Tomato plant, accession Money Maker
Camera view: tilt-top (135 deg); turntable rotation: 210 degrees
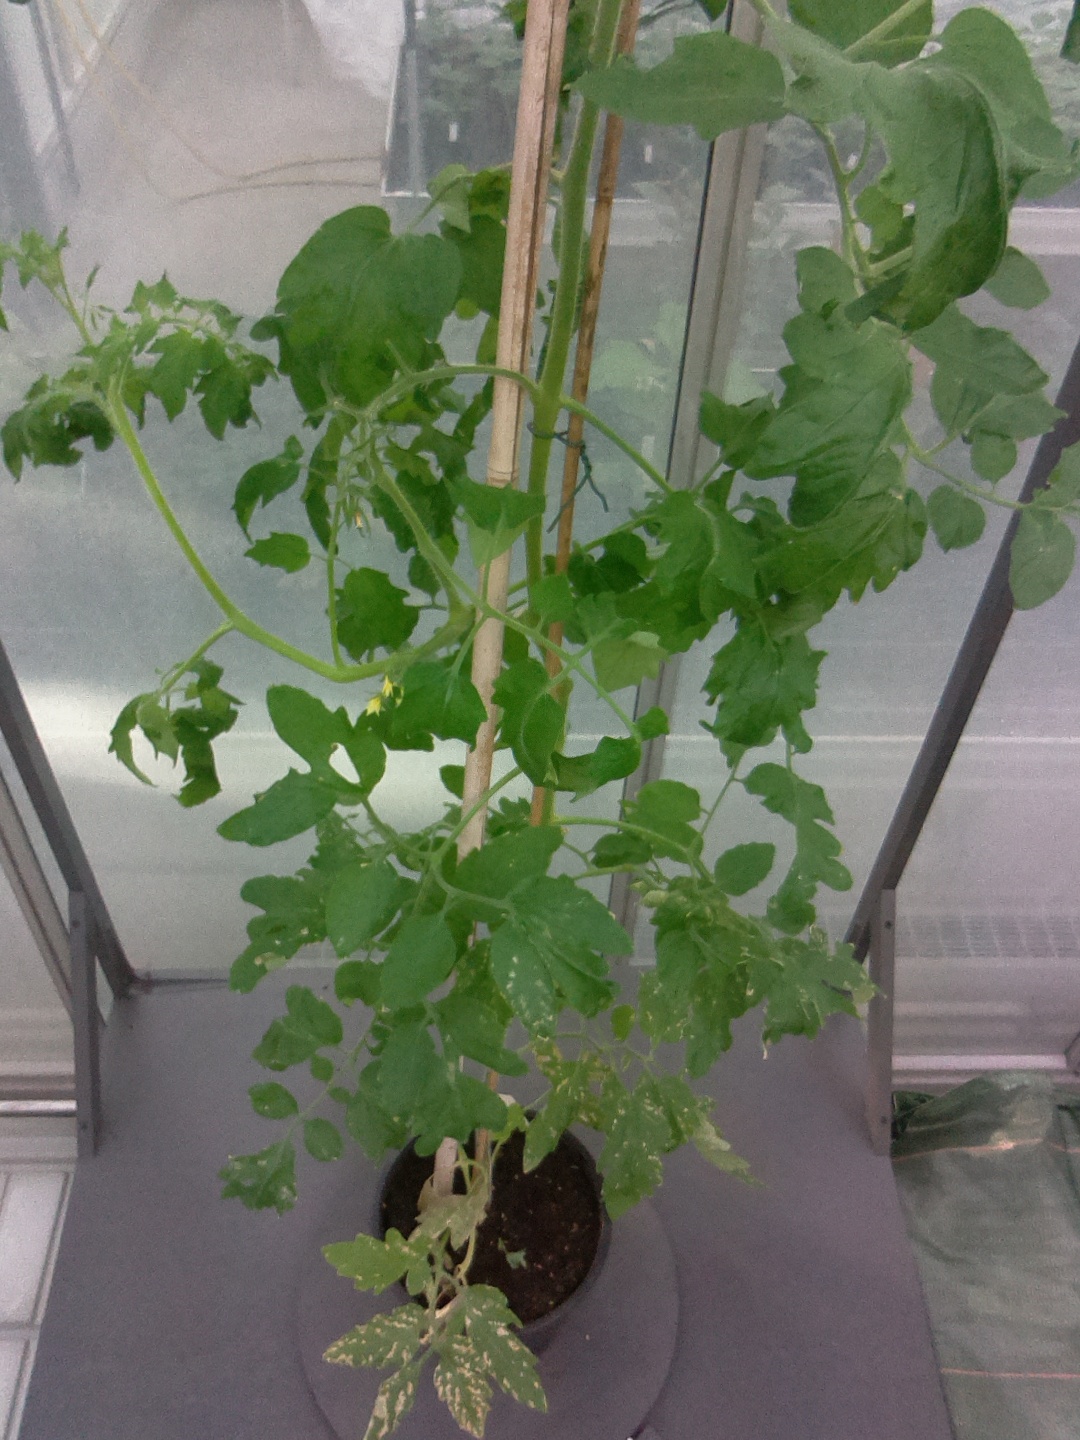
BBCH growth stage 70: Fruits at the main stem or branches visibles